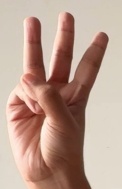
ASL sign: W